WSCR

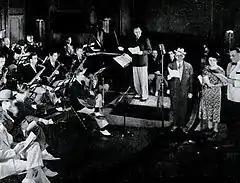
"Fibber McGee and Molly" from Chicago, 1937

WMAQ carried original local and network programming. Marian and Jim Jordan started at WLS in 1927 with "The Smith Family". They came to WMAQ, doing a local show called "Smackout" and later would move on to form "Fibber McGee and Molly". The program was produced at WMAQ from 1935 to 1939, when the show moved to California. During its first months on the air, "Fibber McGee and Molly" was distributed over NBC's Blue Network, which meant that in Chicago the program was produced at WMAQ but heard over WLS, one of three NBC Blue Network affiliates in Chicago at the time. "Amos 'n' Andy" was also a popular program that continued being broadcast from Chicago until 1938, when the program moved to Hollywood. Both of these shows moved production to the new NBC West Coast Radio City.